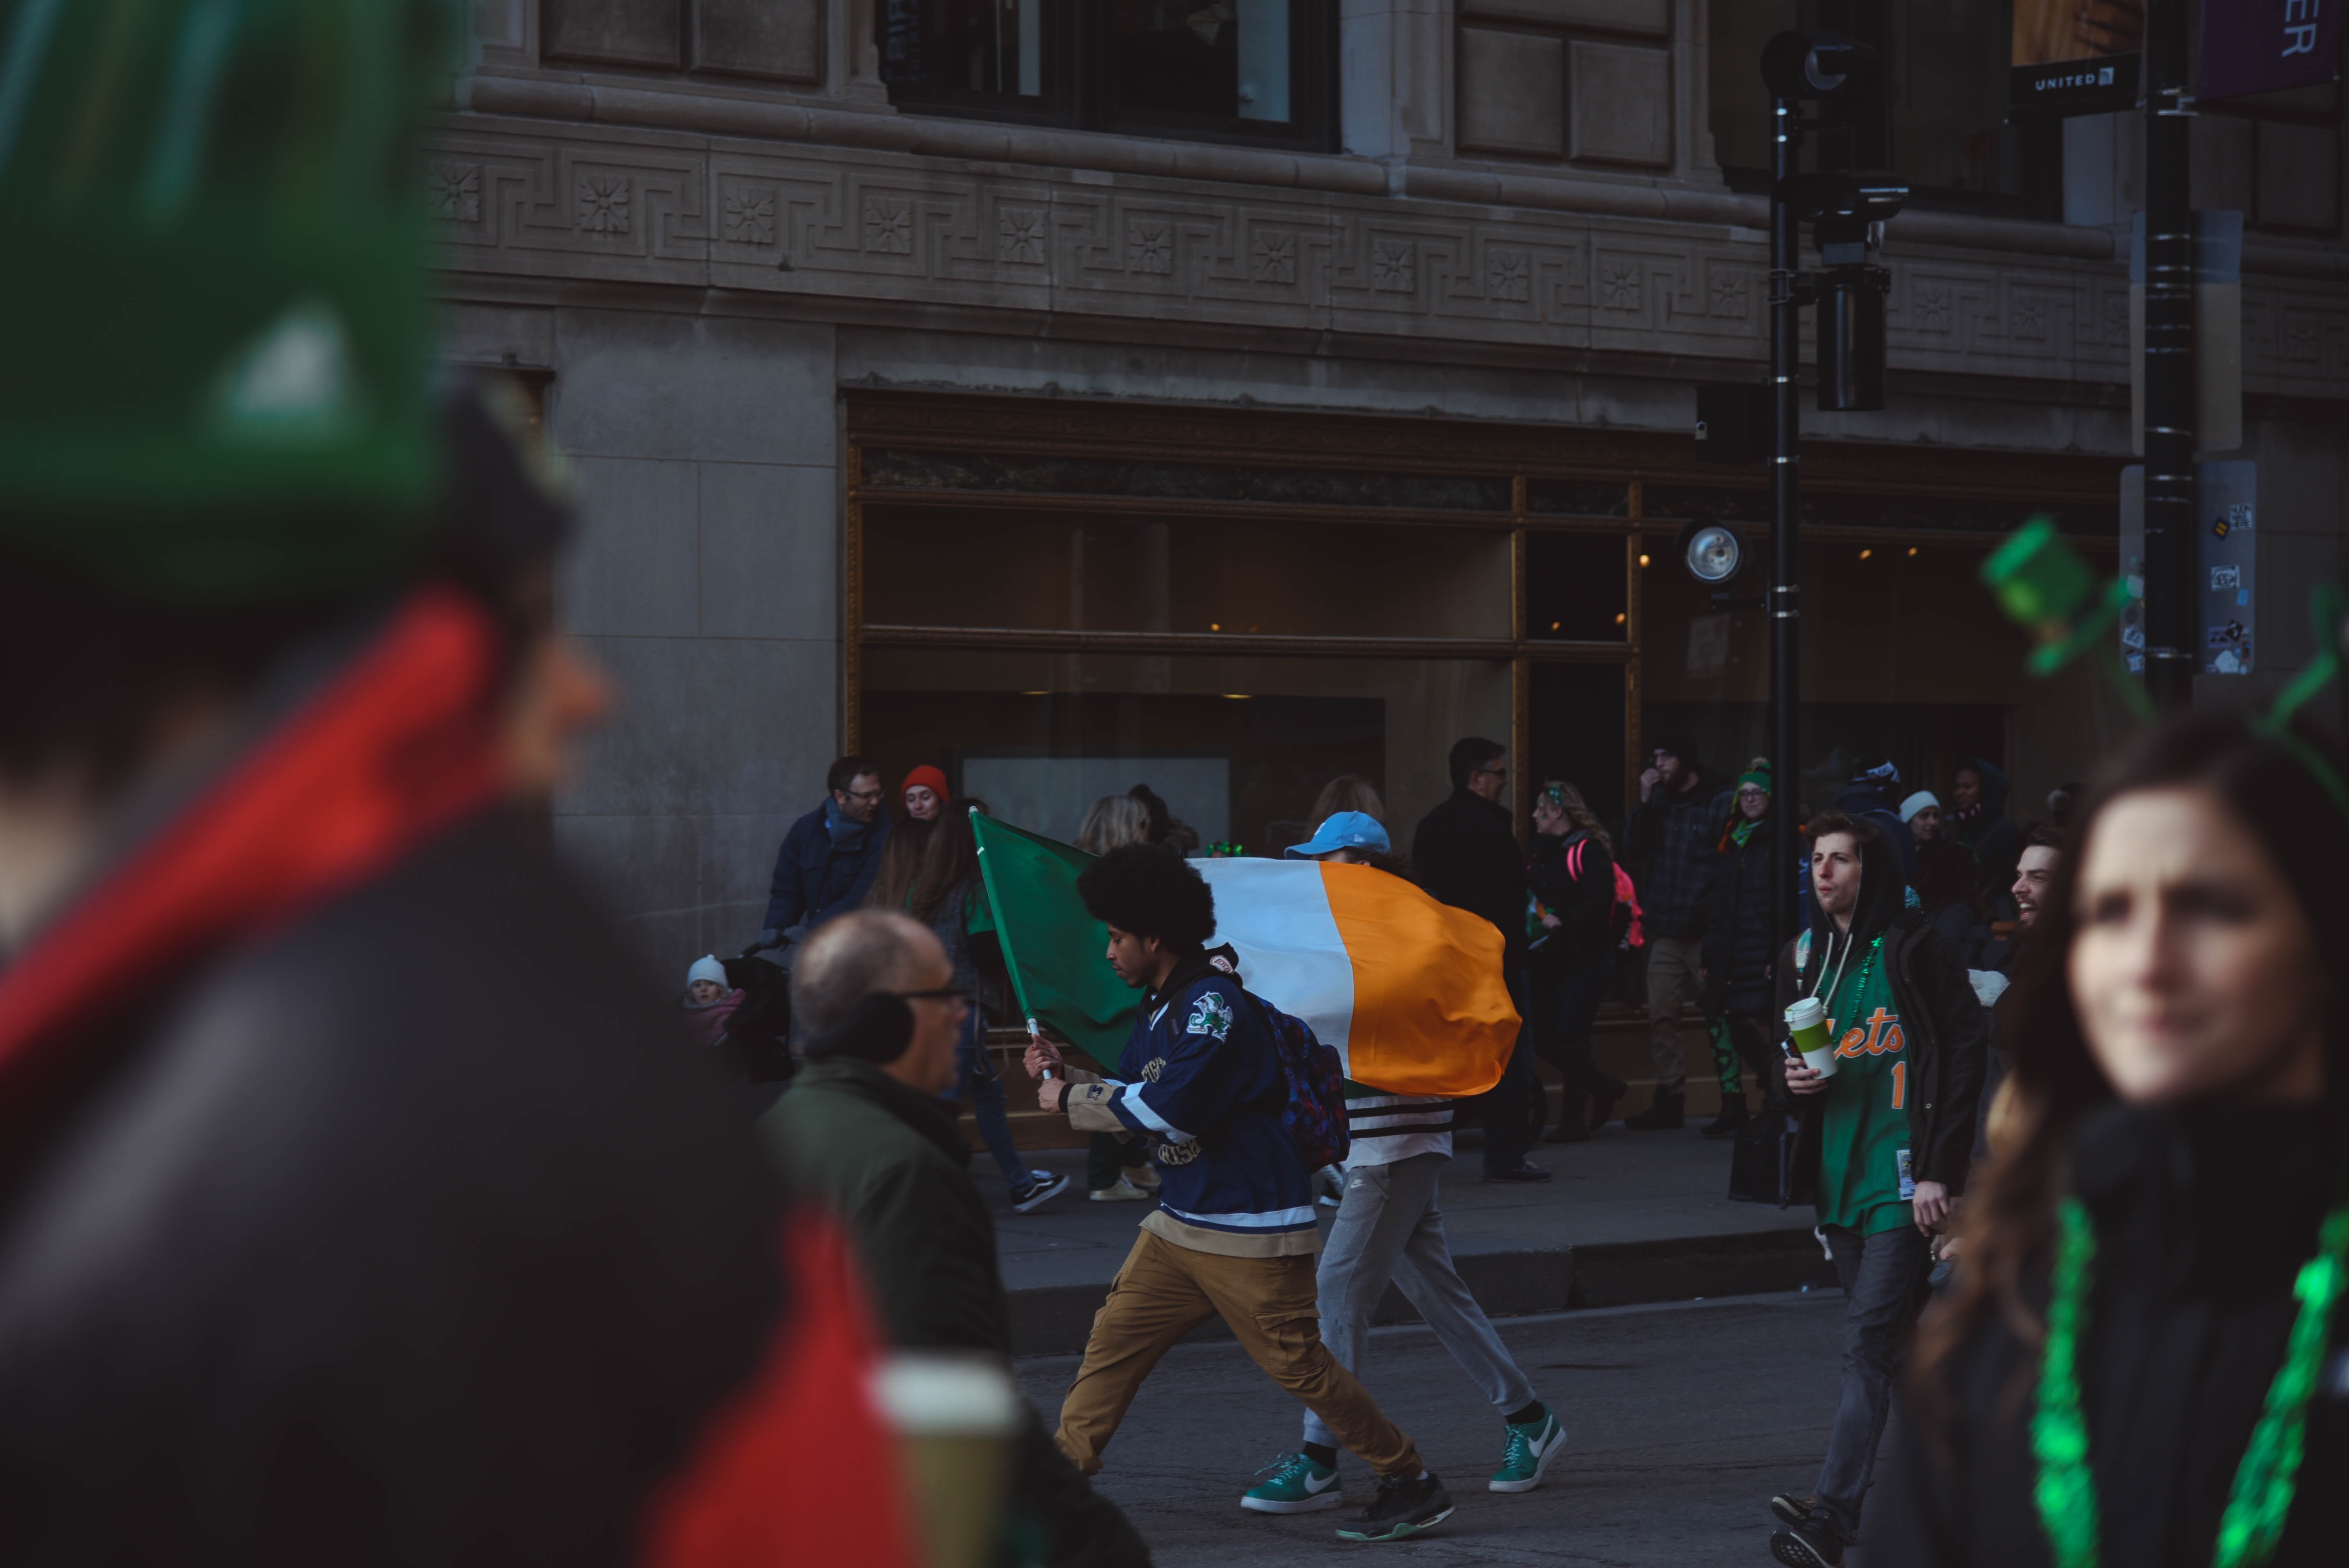
green, event, public event, holiday, crowd, fun, street, pedestrian, saint patrick's day, downtown, night, festival, city, costume, road, parade